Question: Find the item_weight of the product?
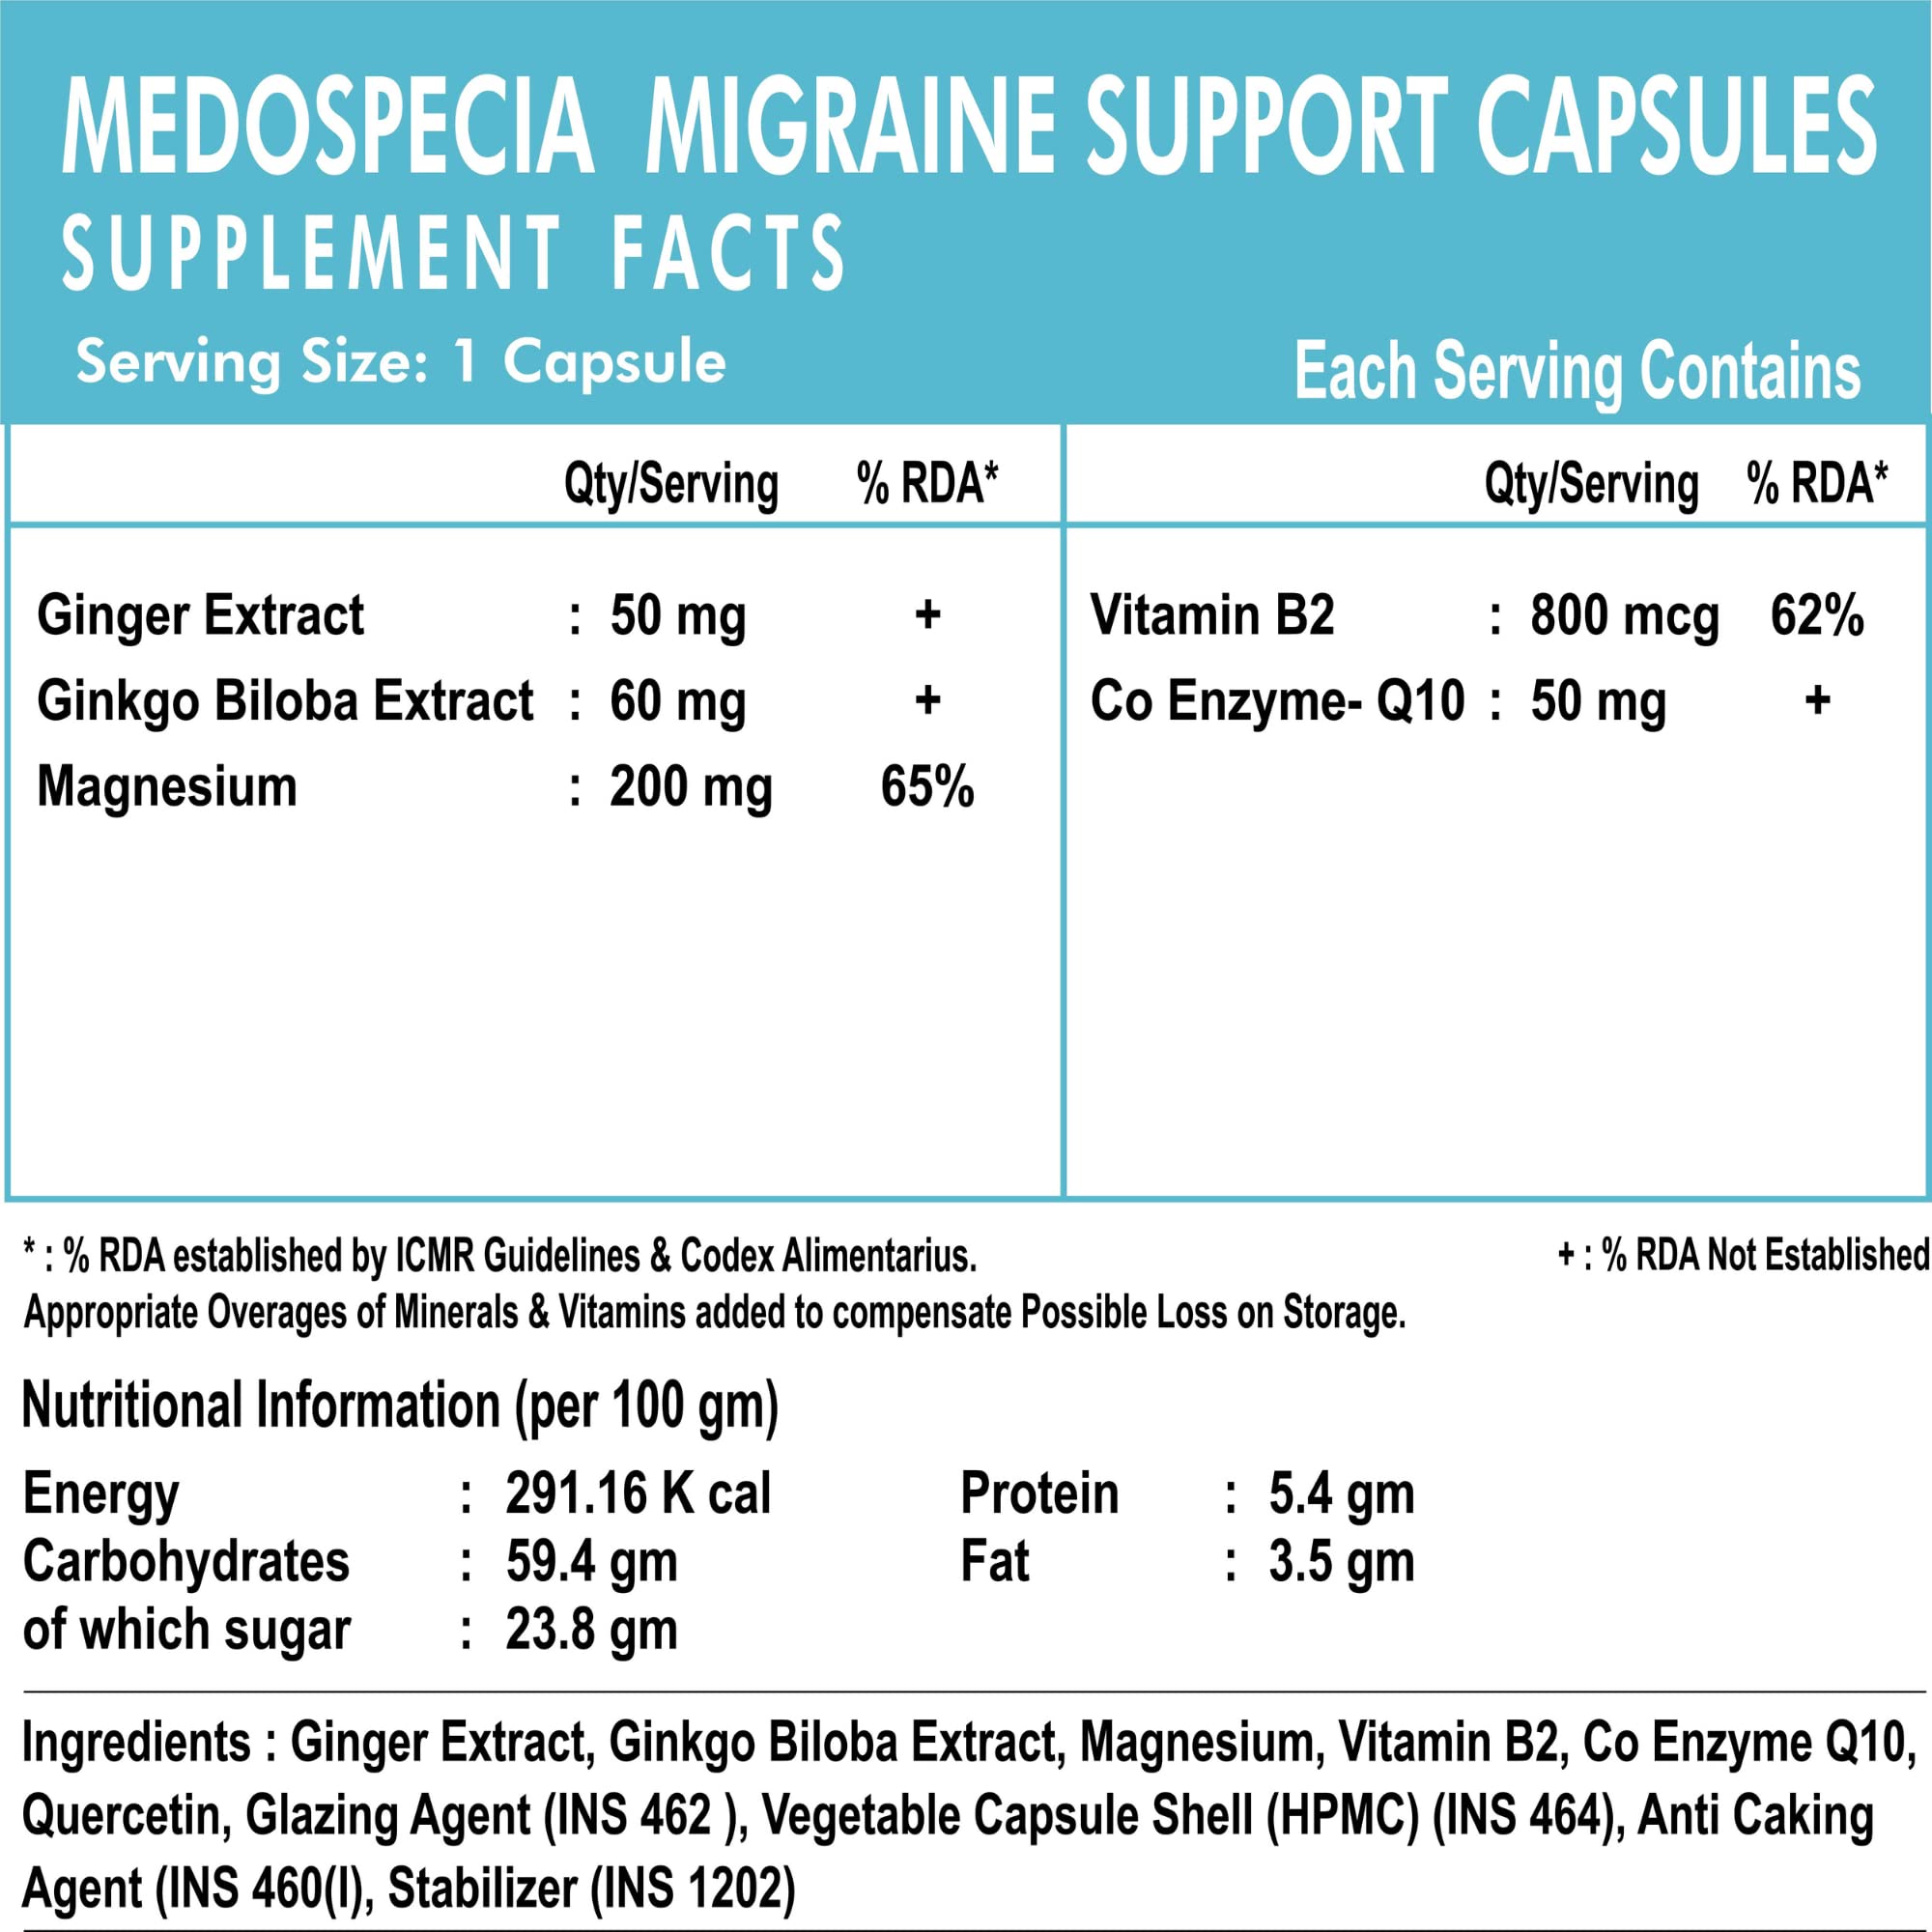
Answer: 50.0 milligram